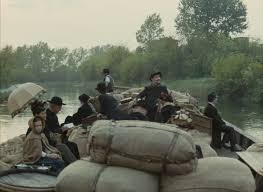
Label: Clog